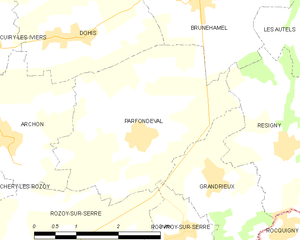
Carte des communes françaises: Parfondeval